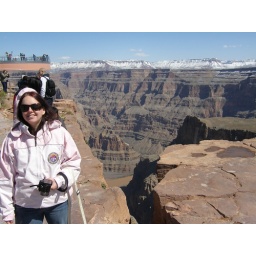
the grand canyon on the west rim with the sky walk in the background